Midsummer

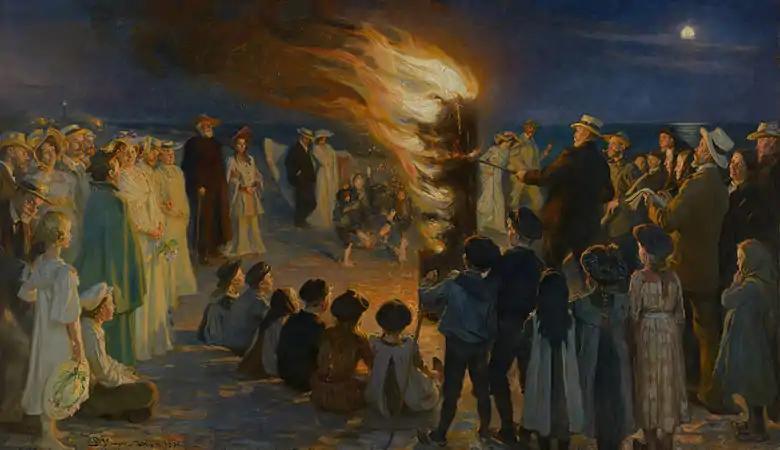
"Midsummer Eve Bonfire on Skagen Beach" by Danish artist Peder Severin Krøyer (1906)

"Festa Juninas", "June Festival" in Brazil, also known as São João Festivals because they celebrate the nativity of Saint John the Baptist (24 June), are annual Brazilian celebrations adapted from the European summer solstice, which occurs in the middle of the southern hemisphere's winter. These festivities, introduced by the Portuguese during the colonial period (1500–1822), are celebrated throughout the country during the month of June. The festival is mainly celebrated on the eves of the Catholic solemnities of Saint Anthony, Saint John the Baptist, and Saint Peter.